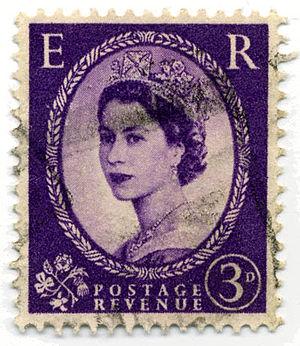
Les timbres au type Wilding sont la première série de timbres-poste d'usage courant britanniques à l'effigie de la reine Élisabeth II.
Élisabeth II, reine du Royaume-Uni depuis 1952, est représentée à ce titre sur les deux séries britanniques de timbres-poste d'usage courant de son règne.